East Coast Greenway

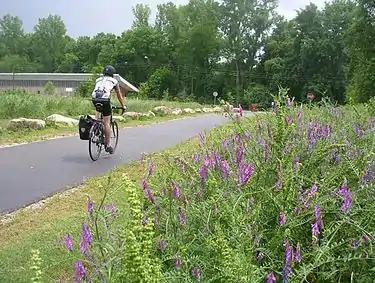

The route starts in Elkton, Maryland, and heads west to Perryville and the Susquehanna River. Travelers pass the Perry Point VA Medical Center and have great views of the Chesapeake Bay. They cross the Susquehanna at the Thomas J. Hatem Memorial Bridge, but they are limited to crossing between dawn and dusk on weekends, holidays, and special events that have been arranged in advance, and they must be at least 18 years old or have a valid driver's license. Havre de Grace is after the bridge, followed by Harford County, Monkton, and Cockeysville. Next, riders travel south through Baltimore and then on to Annapolis before finishing the stretch of greenway in Hyattsville and entering Washington, D.C. About 32 percent of the route is off-road.